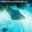
Label: ray